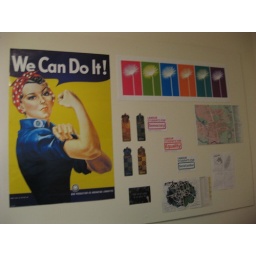
the wall over my bed